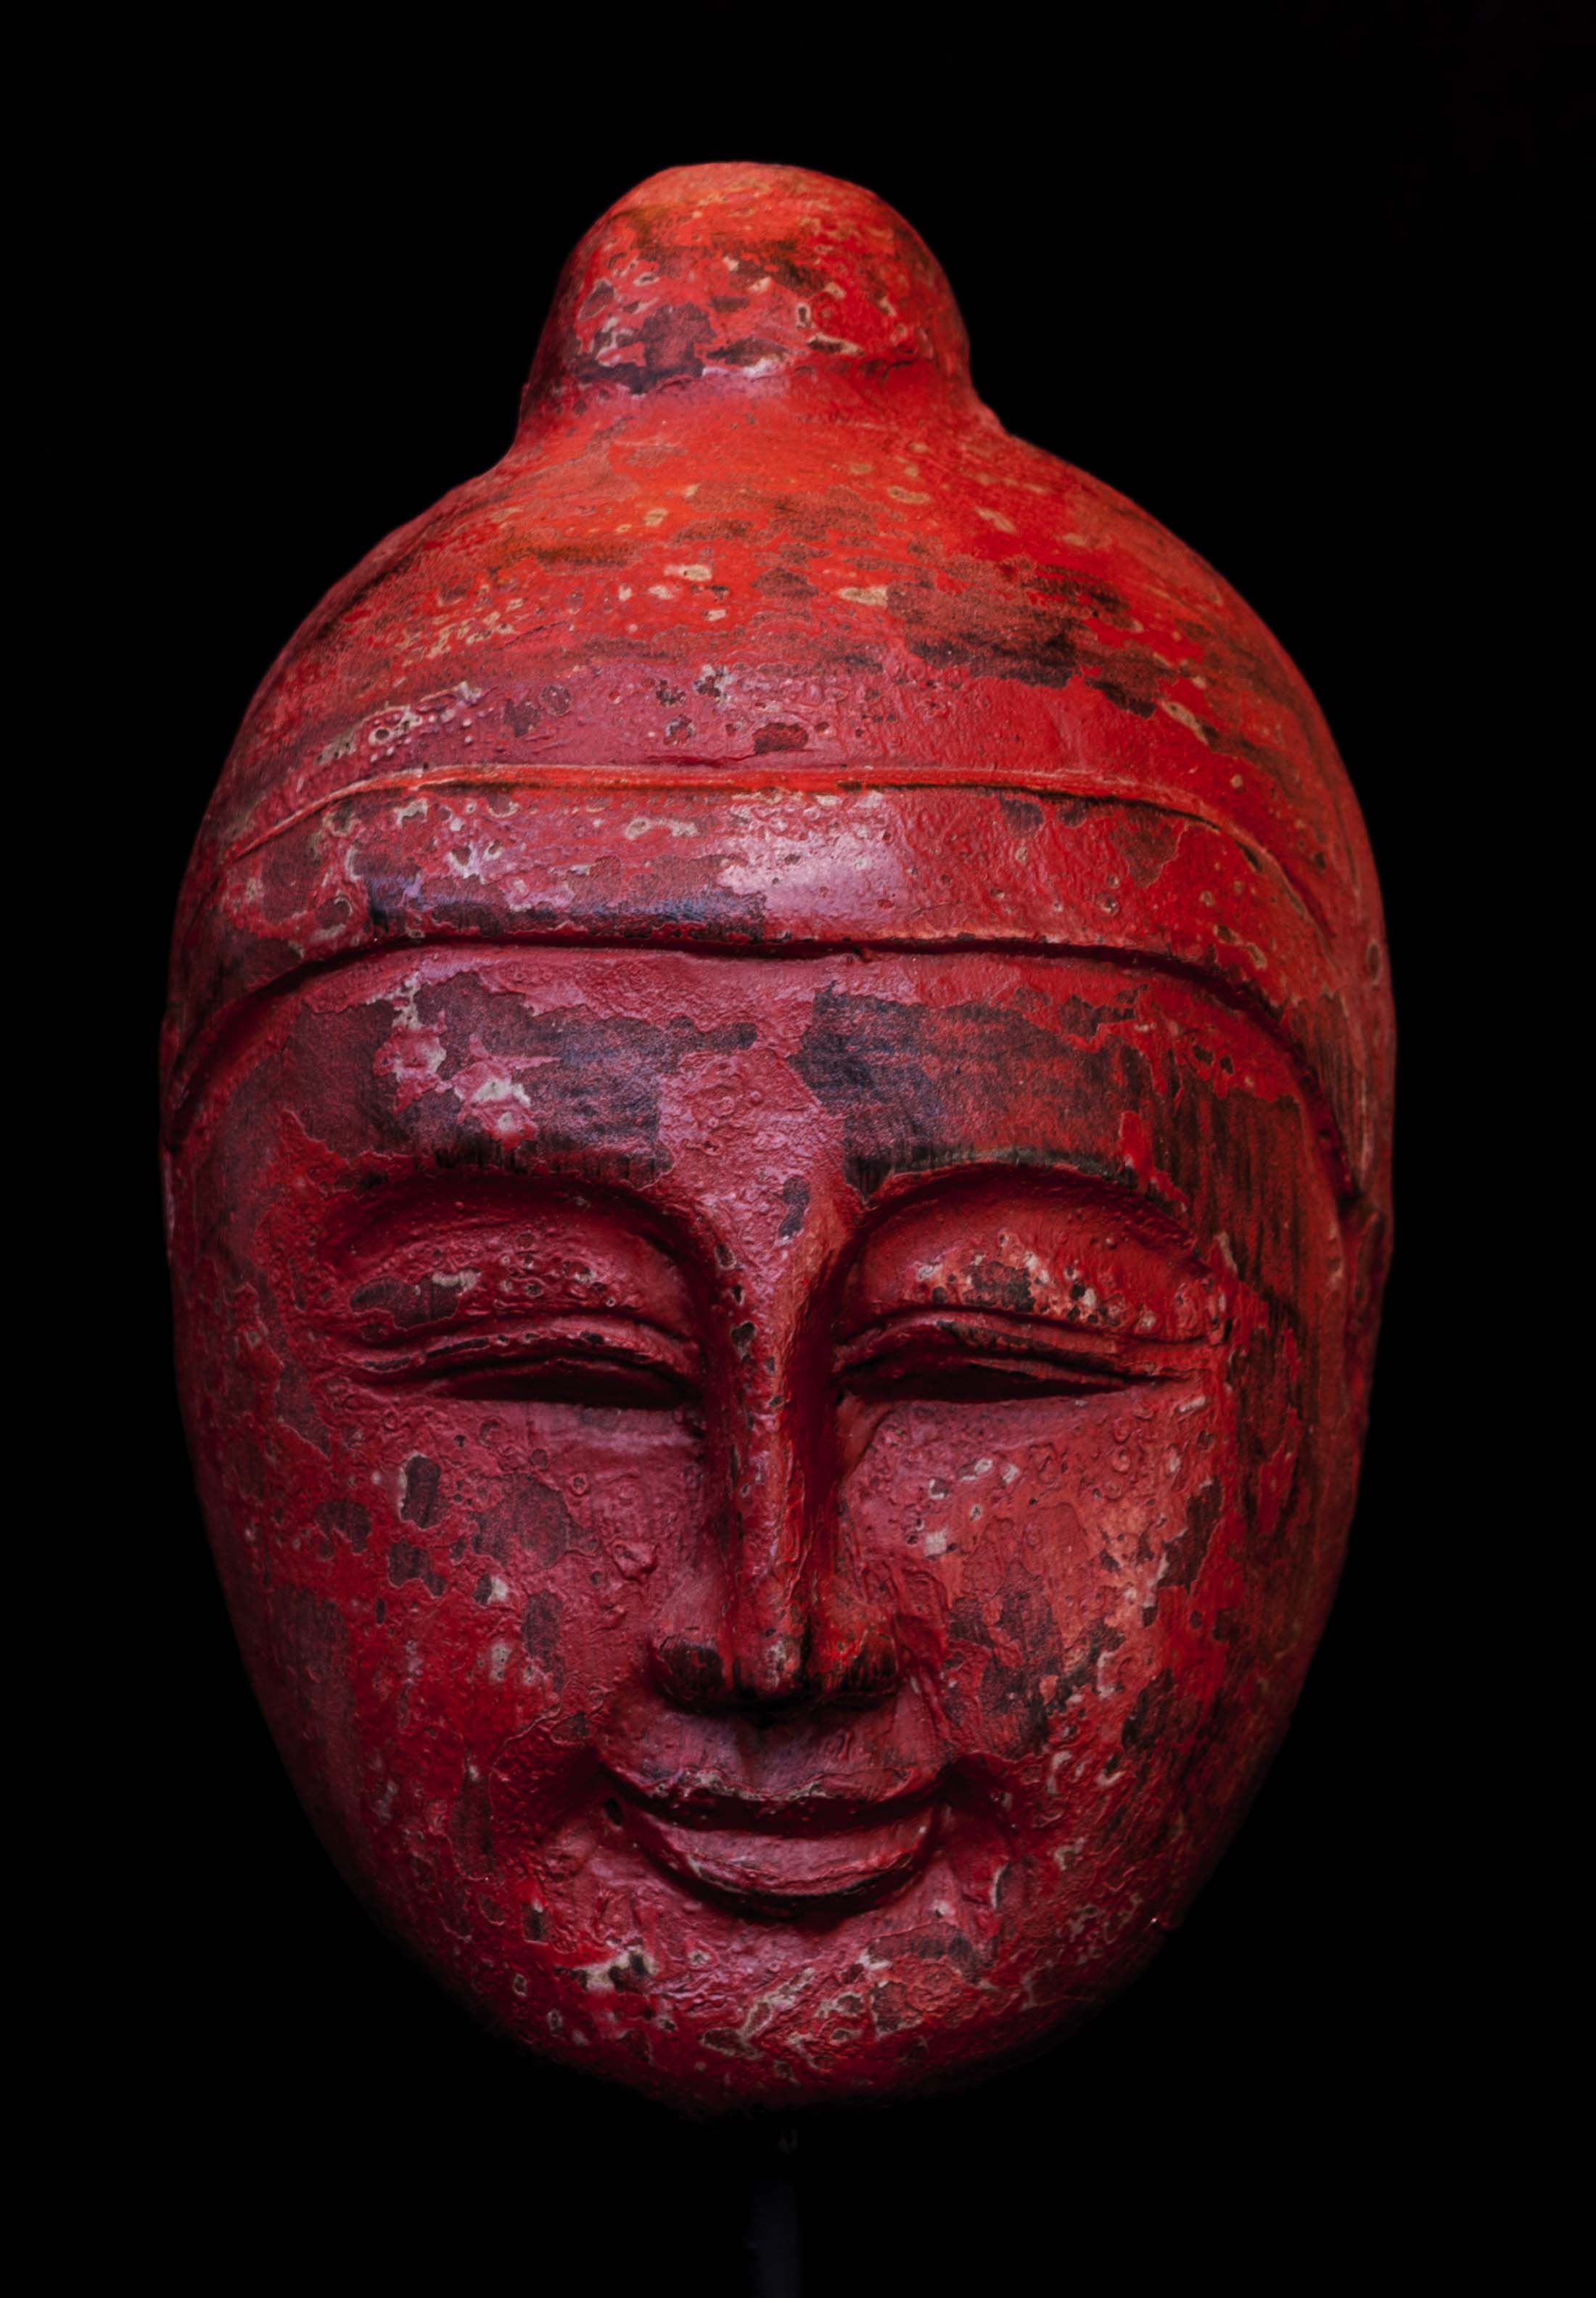
statue, red, buddhism, religion, spiritual, jack o lantern, art, mask, meditation, yoga, buddha, eastern, carving, east